His Nickname Is Beast

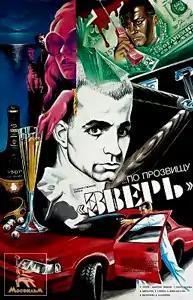
Russian poster

Military Special Forces trooper Savely Govorkov, nicknamed "The Beast" (Dmitry Pevtsov), returns to Russia from Afghanistan war. The country is now in the middle of Perestroika and is mainly ruled by crime mobs. One of those, Alik (Boris Shcherbakov), is requested by his